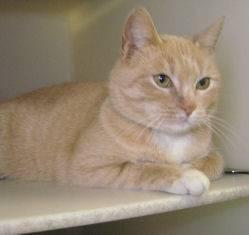
cat